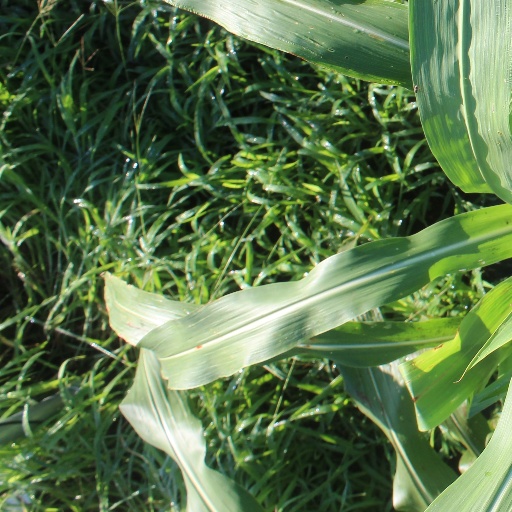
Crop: sorghum